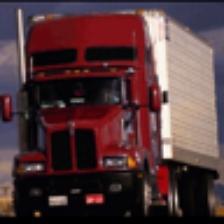
Label: NonHuman